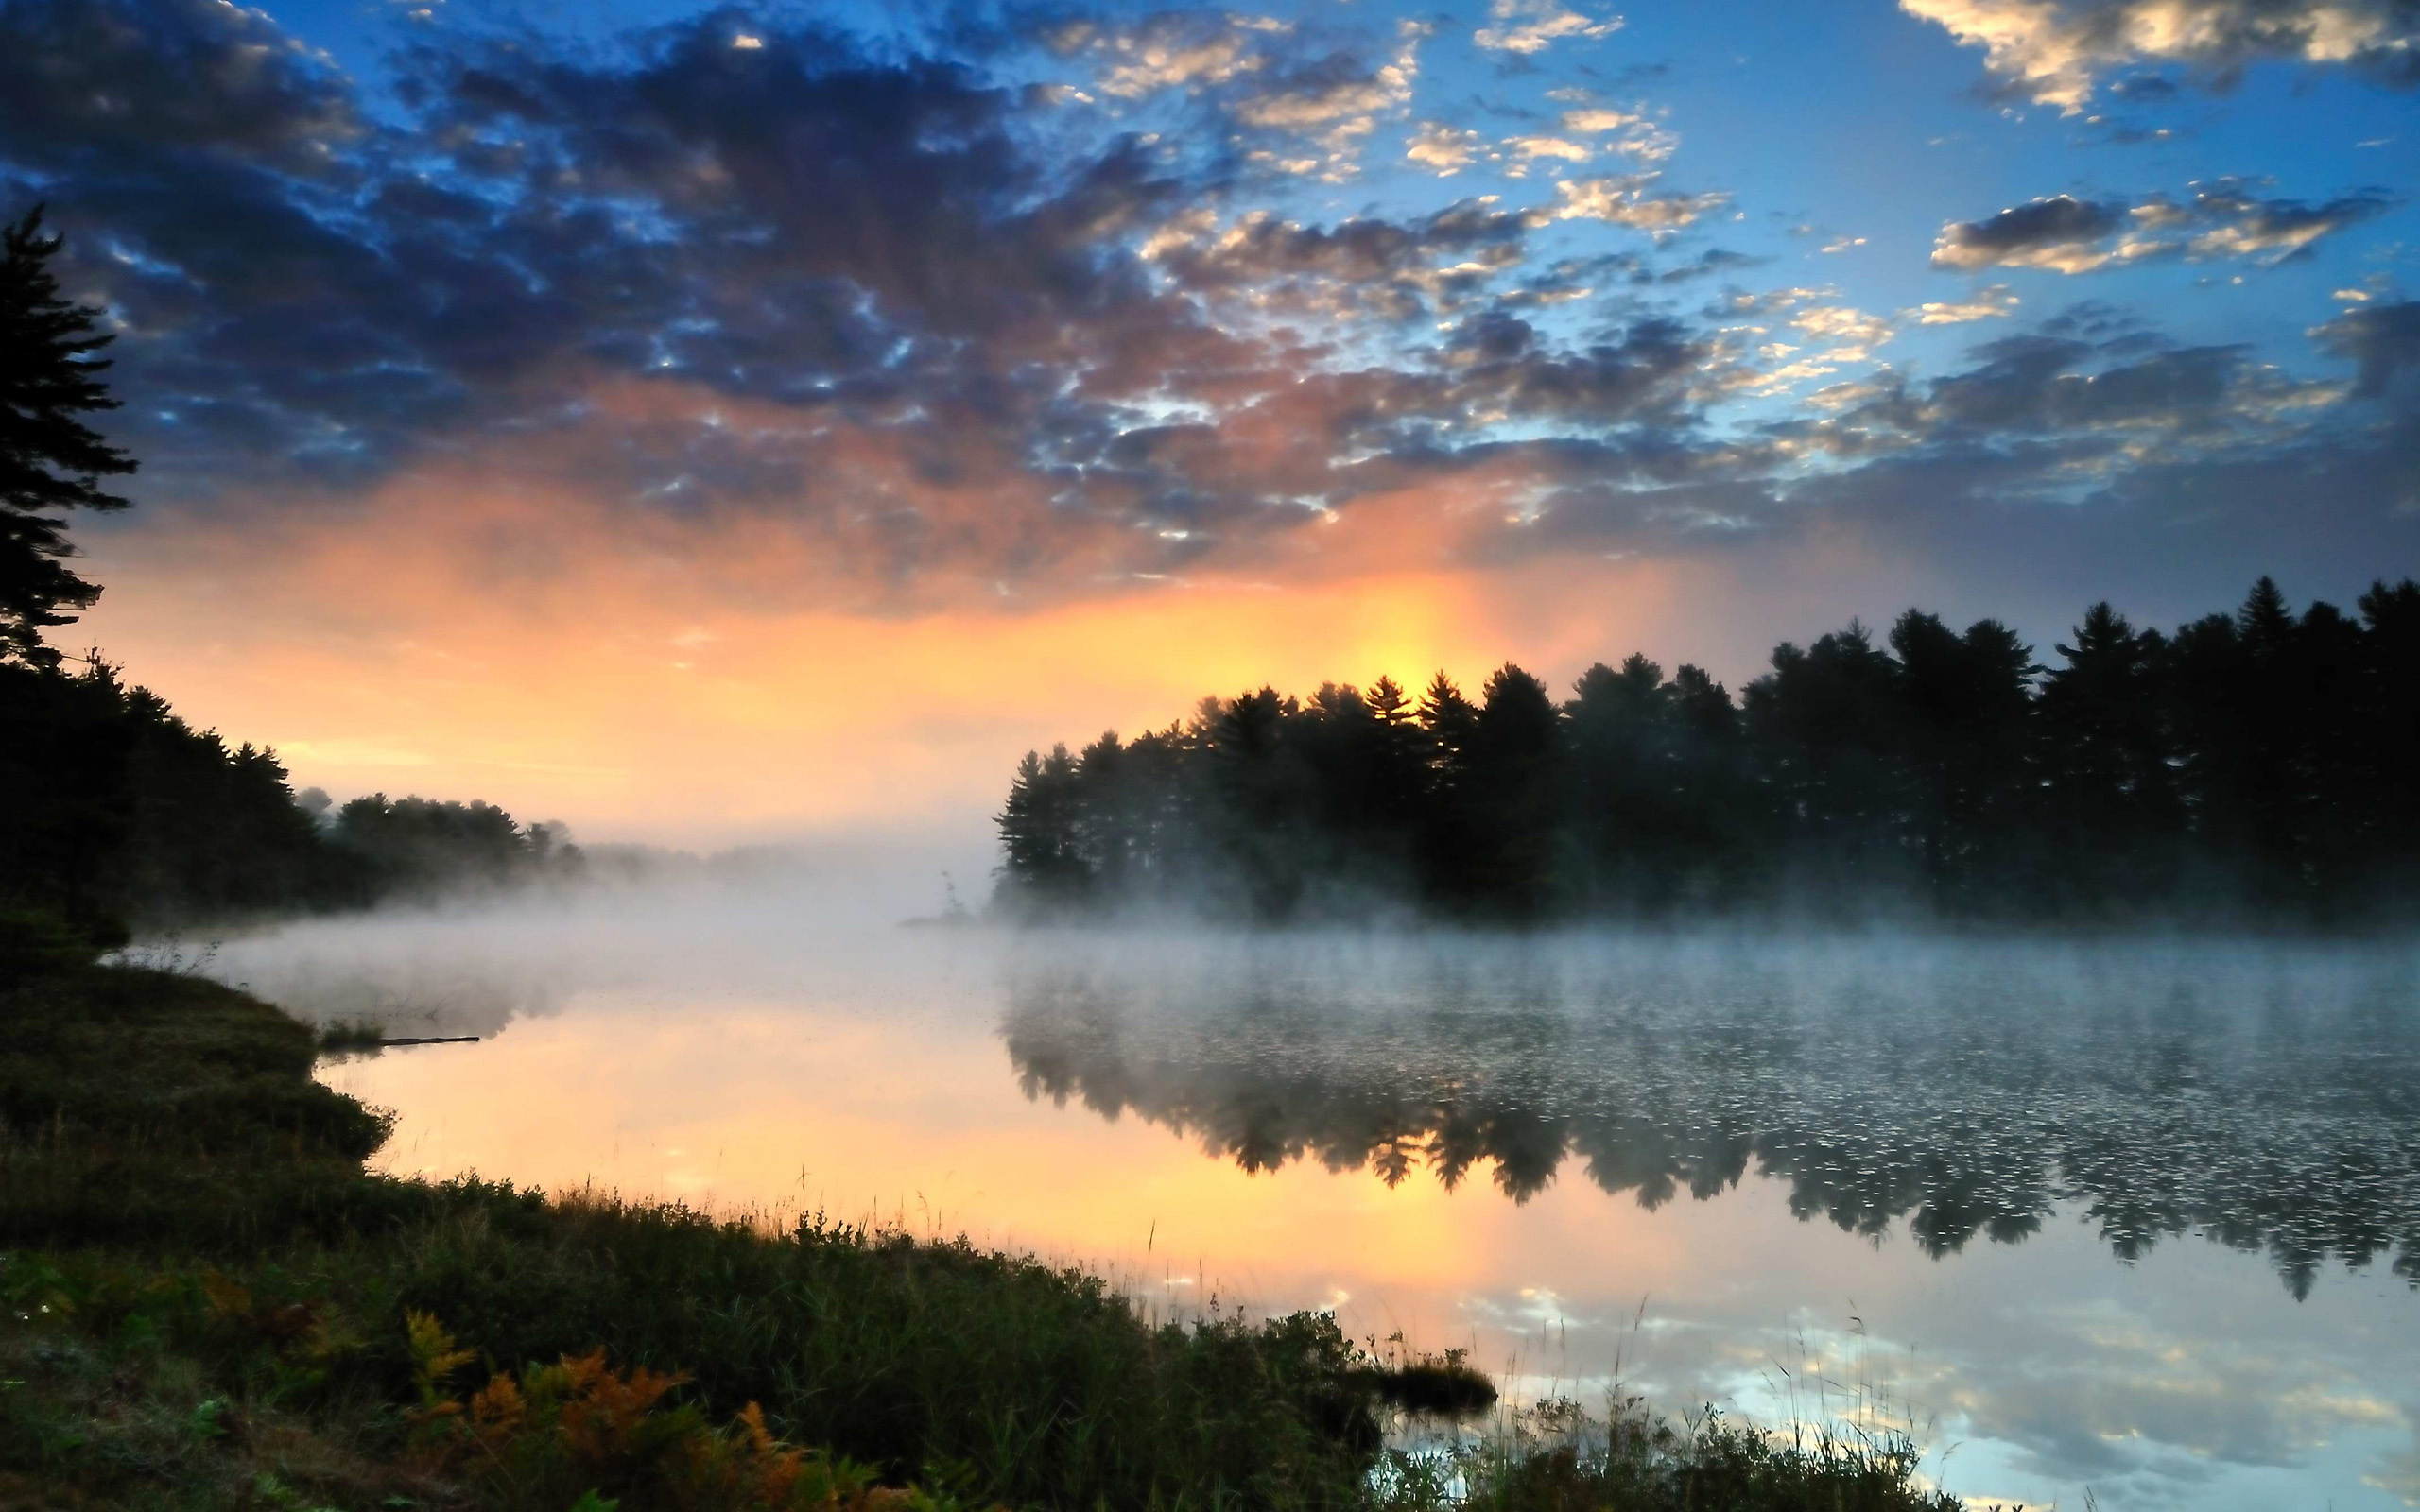
natural, water, cloud, sky, water resources, atmosphere, nature, plant, natural landscape, afterglow, sunlight, tree, dusk, lake, atmospheric phenomenon, watercourse, bank, sunset, sunrise, red sky at morning, morning, horizon, landscape, calm, mist, sun, shore, reflection, dawn, reservoir, forest, evening, cumulus, wilderness, loch, lake district, sound, fog, wetland, ocean, night, inlet, wildlife, sea, coast, hill, river, darkness